National Old Trails Road

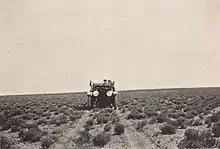
National Old Trails Road near Holbrook, Arizona around 1915

National Old Trails Road, also known as the Ocean-to-Ocean Highway, was established in 1912, and became part of the National Auto Trail system in the United States. It was long and stretched from Baltimore, Maryland (some old maps indicate New York City was the actual eastern terminus) to California. Much of the route follows the old National Road in the east and the Santa Fe Trail in the west. Following its decommission, the western portion was later integrated into U.S. Route 66.